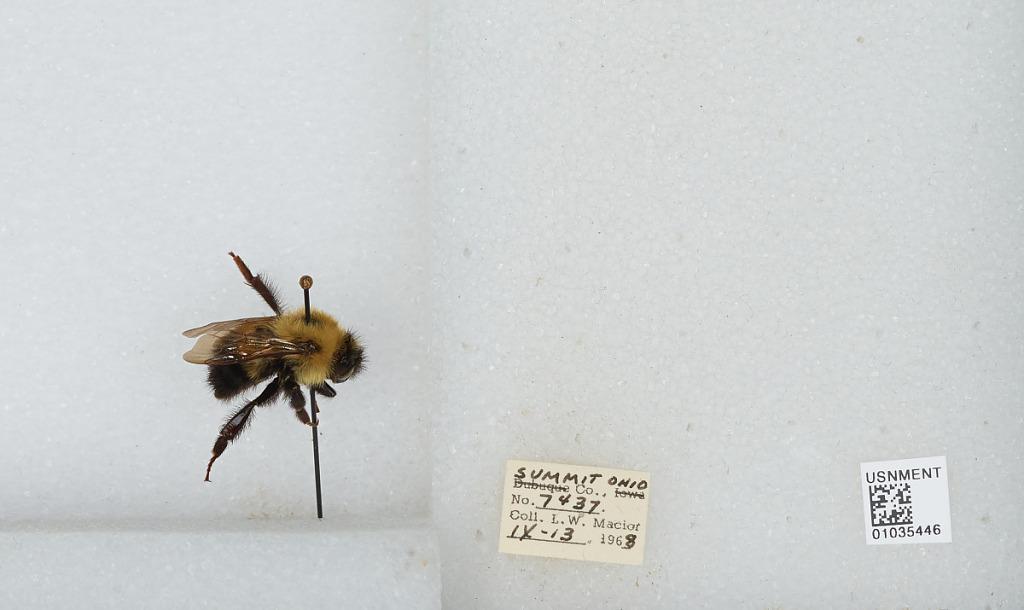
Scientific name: Bombus (Pyrobombus) vagans vagans Smith
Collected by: L. Macior
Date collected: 1968-9-13
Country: United States
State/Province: Ohio
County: Summit
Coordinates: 41.0917, -81.5594